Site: brandenburg
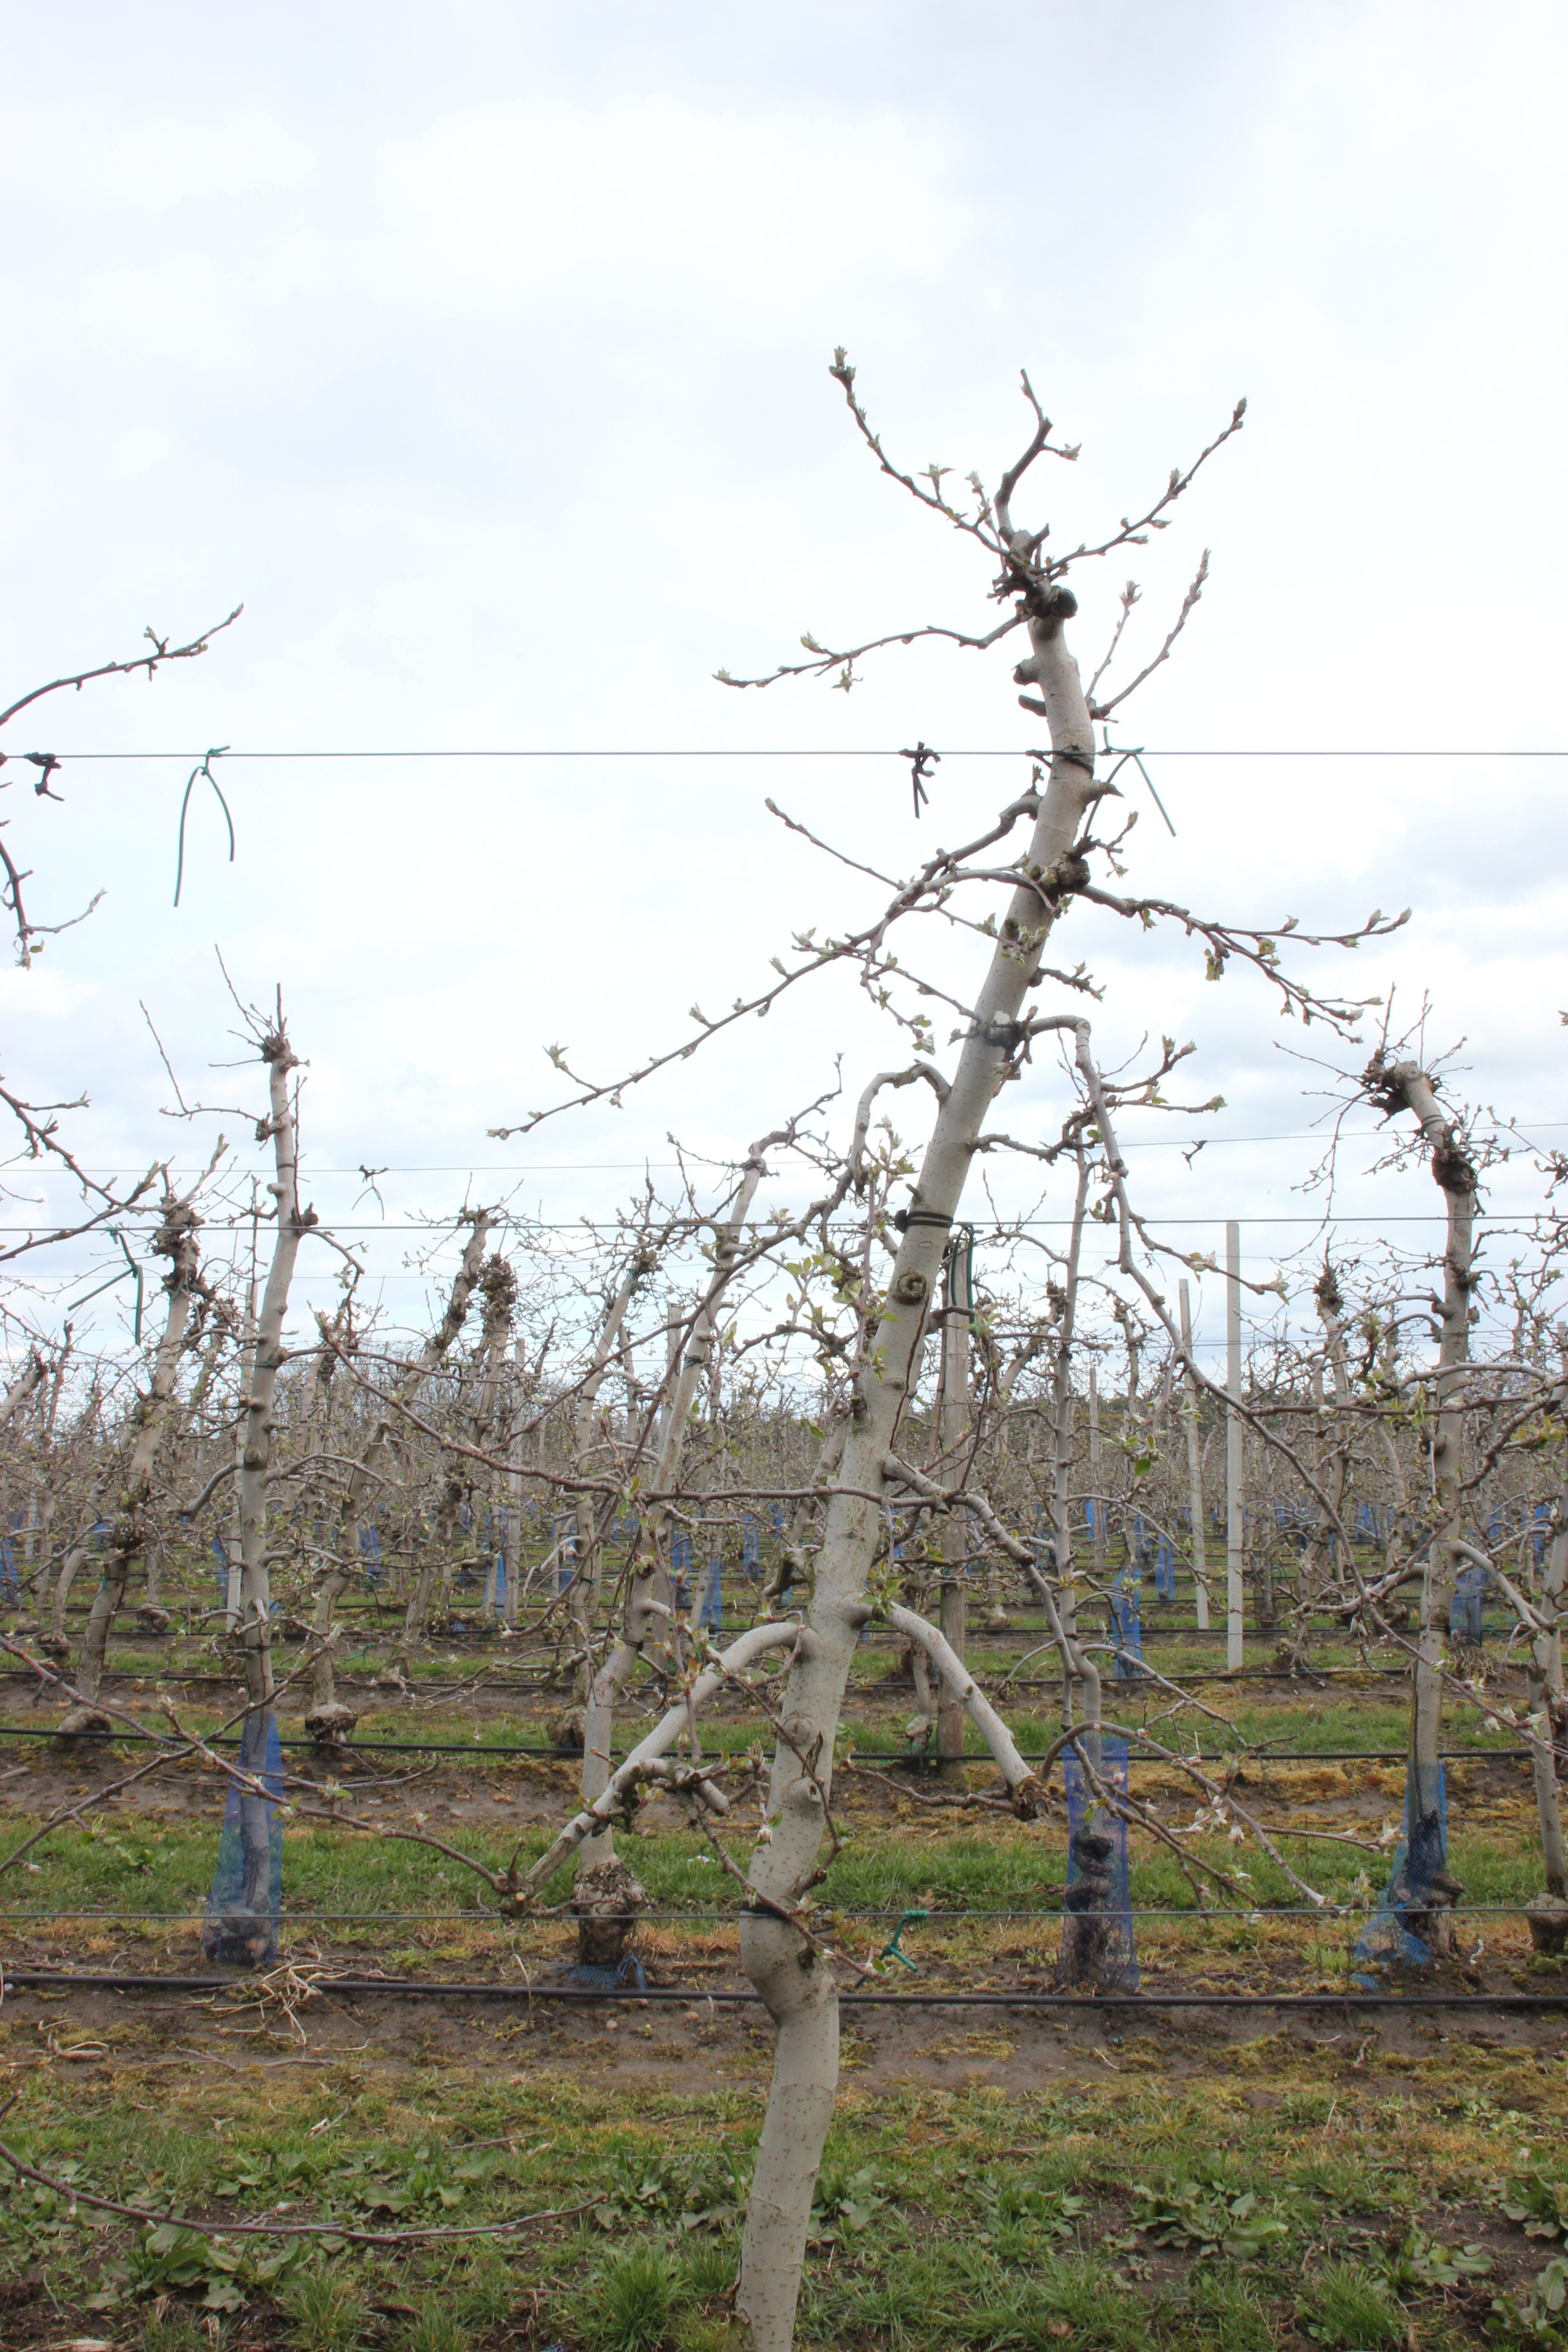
Growth stage (BBCH 55): Inflorescence emergence